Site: brandenburg
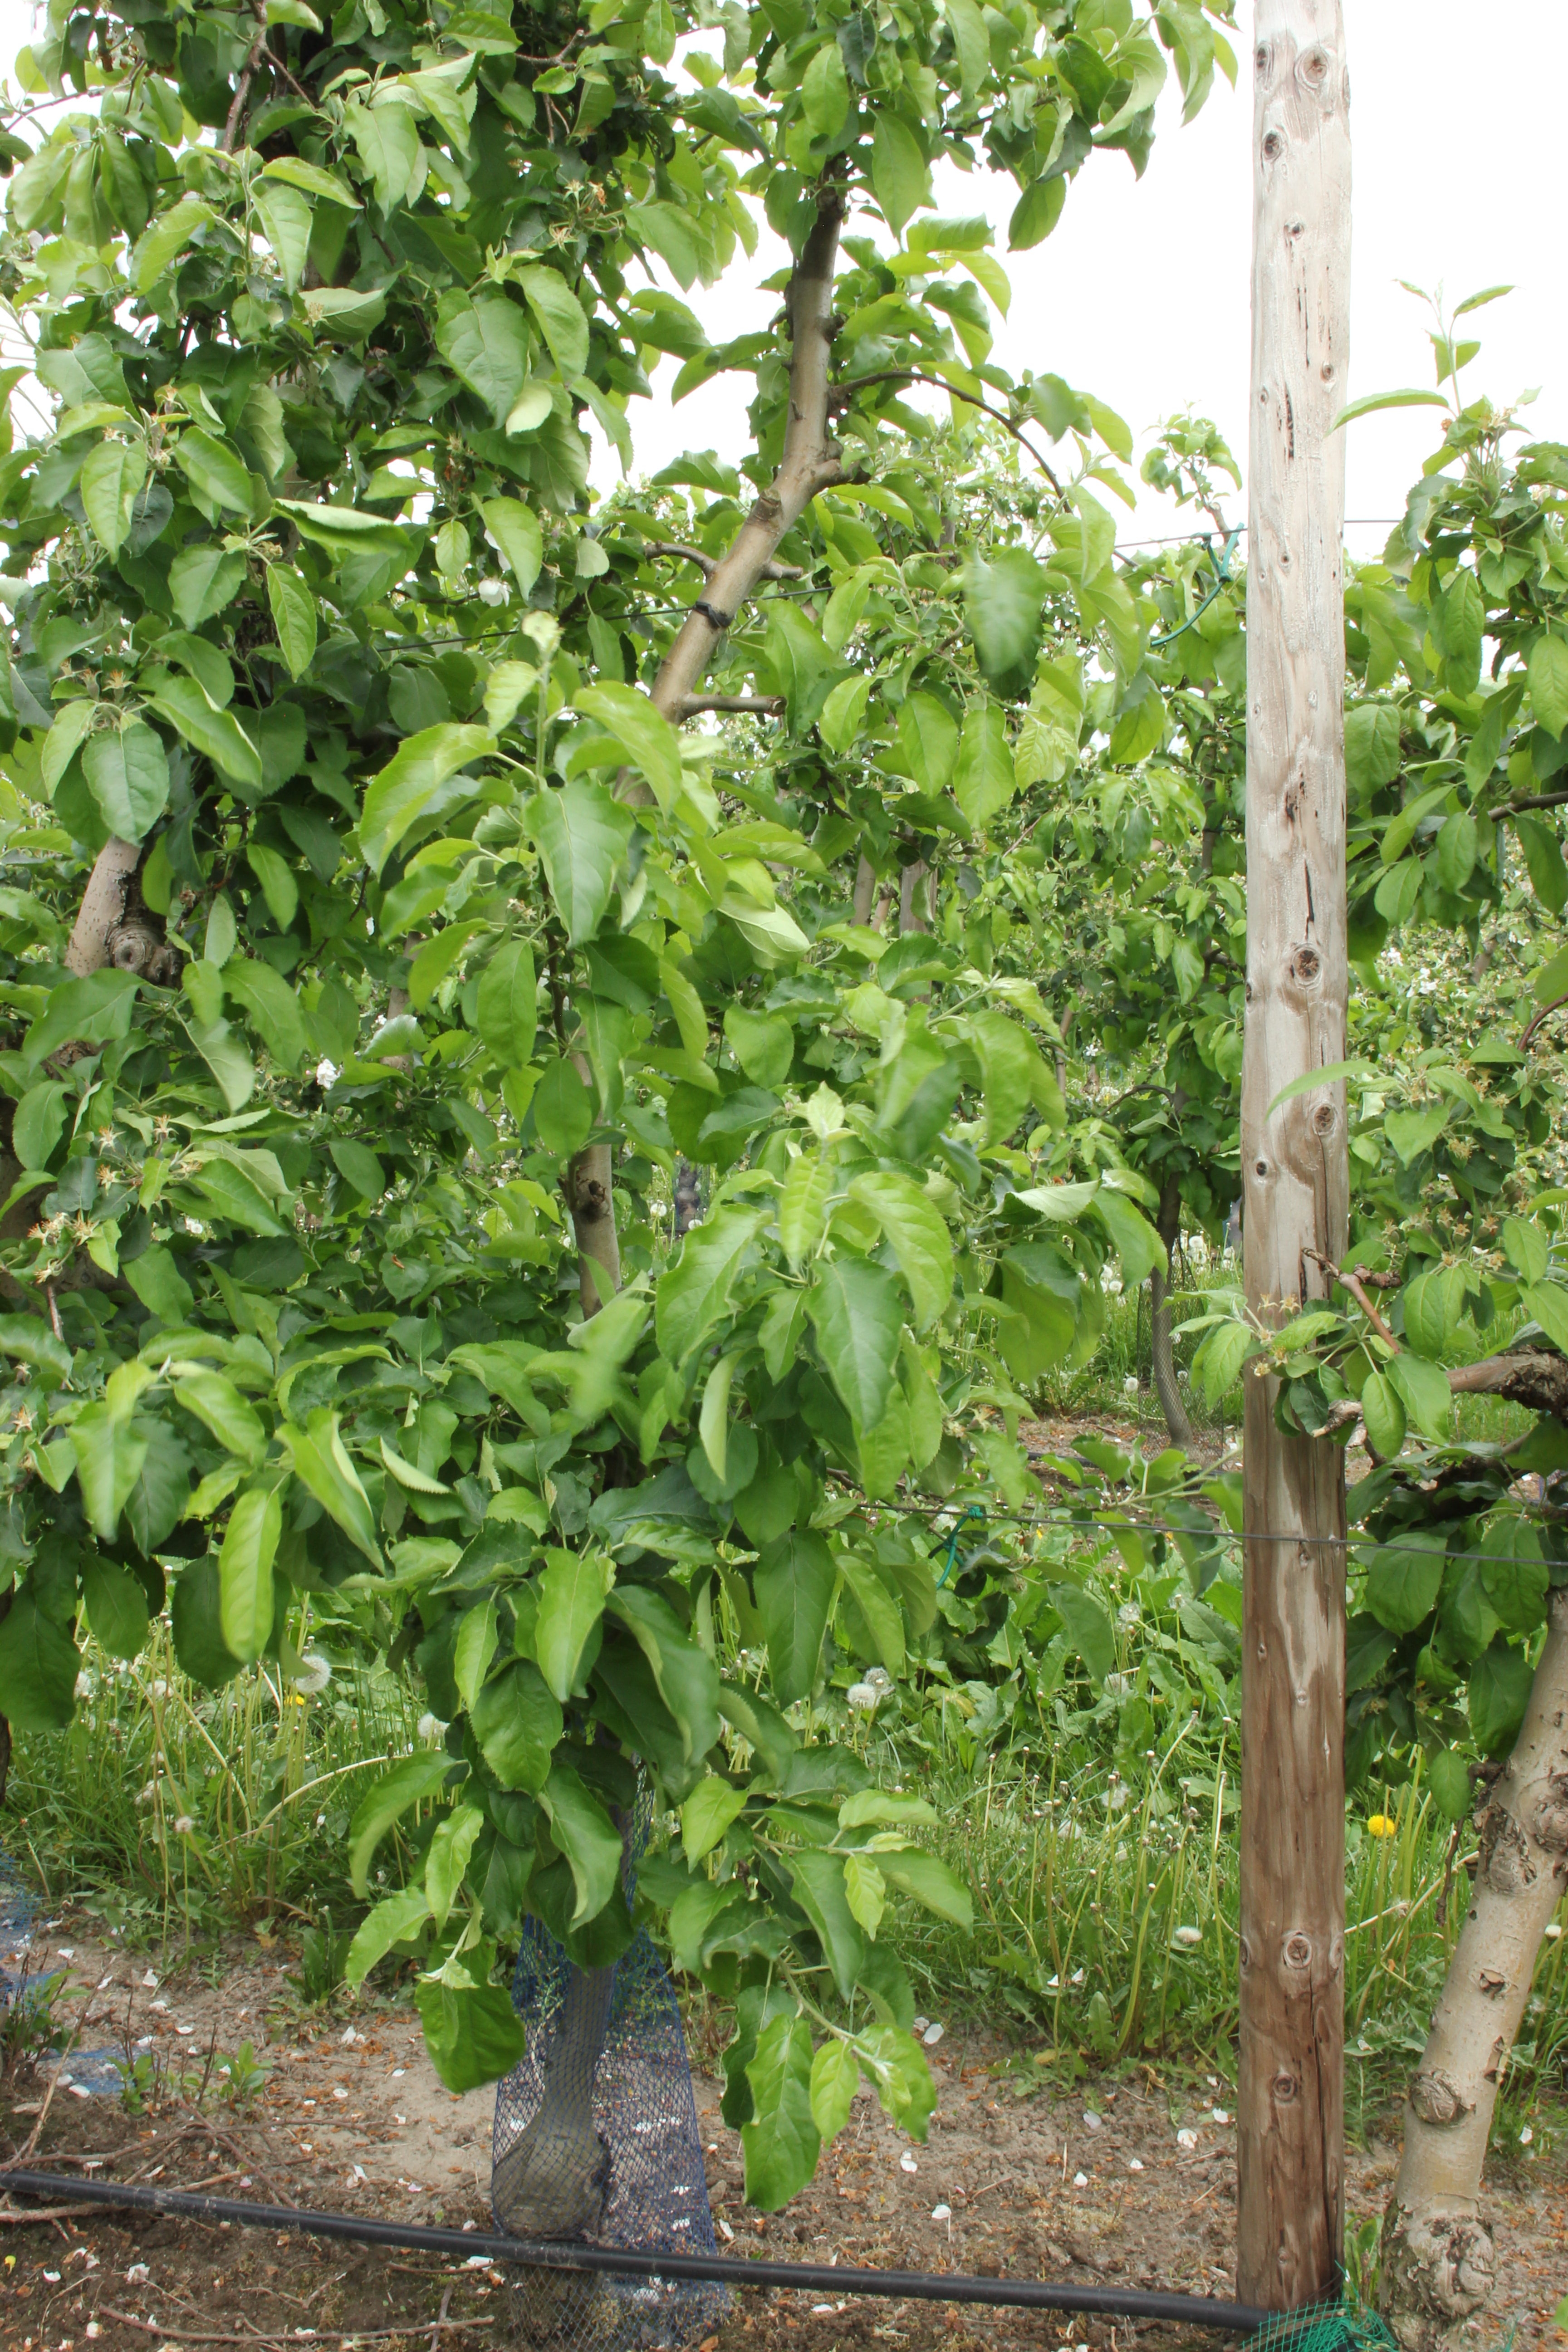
Growth stage (BBCH 67): Flowering